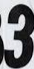
Number: 3